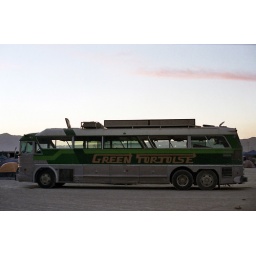
the good old green tortoise buses have been getting hippys around the US for 20 years